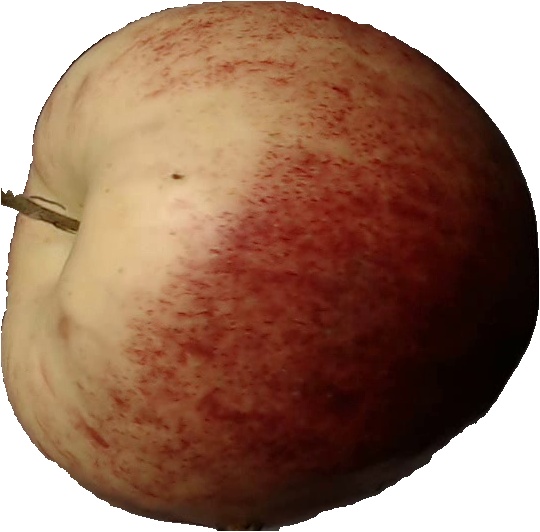
Label: apple_red_3